Post-Angkor period

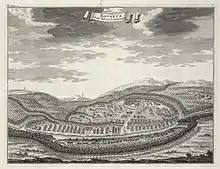
A drawing by Dutch mapmaker Johannes Vingboons, "Eauweck, hooftstadt van Cambodia - Longvek, capital of Cambodia"

King Ang Chan I (1516–1566) moved the capital from Phnom Penh north to Longvek at the banks of the Tonle Sap river. Trade was an essential feature and ""...even though they appeared to have a secondary role in the Asian commercial sphere in the 16th century, the Cambodian ports did indeed thrive."" Products traded there included precious stones, metals, silk, cotton, incense, ivory, lacquer, livestock (including elephants), and rhinoceros horn.